Teshub

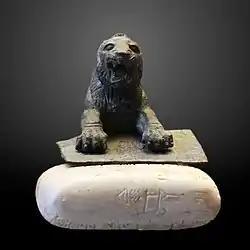
A foundation peg in the form of a lion from Urkesh with the inscription of Tish-atal. Louvre.

Teshub was one of the oldest Hurrian deities. He is considered a “pan-Hurrian” god. As such, he was worshipped in all areas inhabited by the Hurrians, from southeastern Anatolia to the Zagros Mountains, similarly to deities such as Šauška, Šimige, Kušuḫ and Kumarbi. He is first attested in Hurrian theophoric names from the Ur III period. The single oldest example is Teššop-šelag ("te-šup-še-la-aḫ"; translation of the second element is unknown), identified in a document from Puzrish-Dagan from the seventh year of Shu-Sin’s reign. It is also presumed that the sumerogram representing a weather god in the inscription of Tish-atal of Urkesh should be interpreted as an early reference to Teshub. According to Daniel Schwemer, it can be considered the first direct reference to this god outside of personal names, and dates to the late Ur III period.